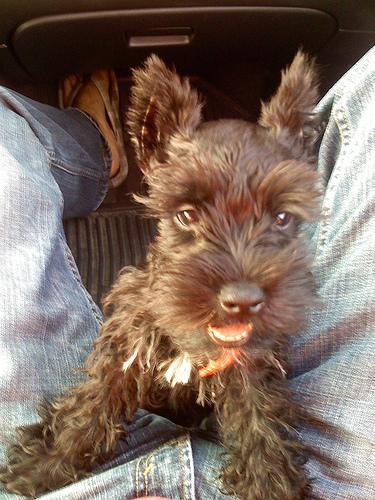
miniature_schnauzer